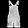
Label: Trouser